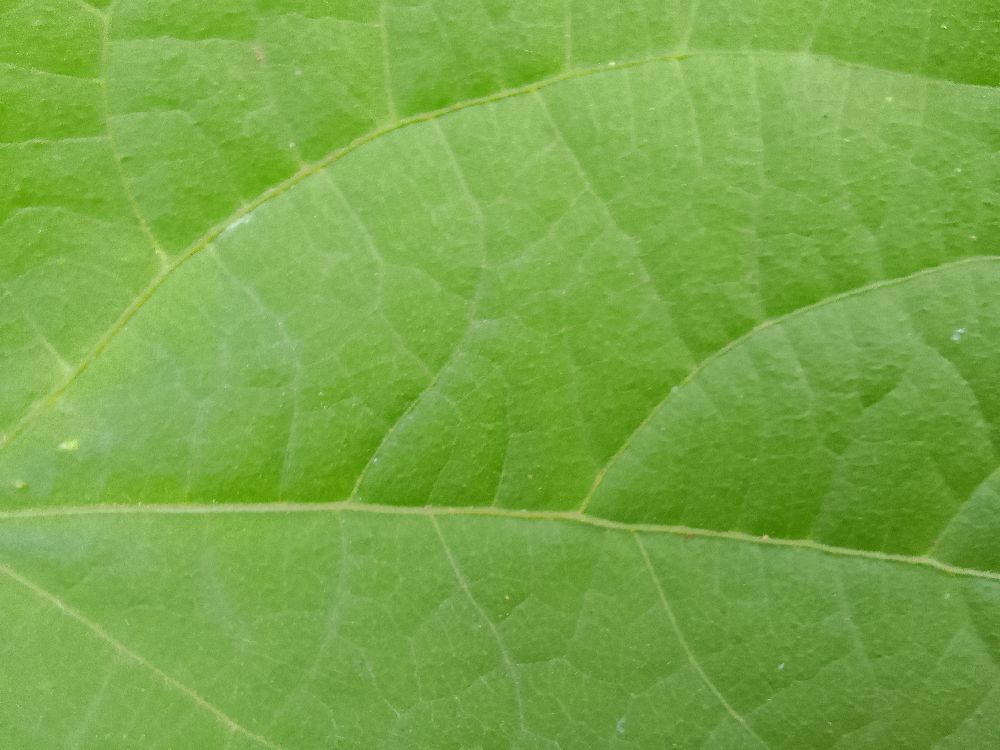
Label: healthy